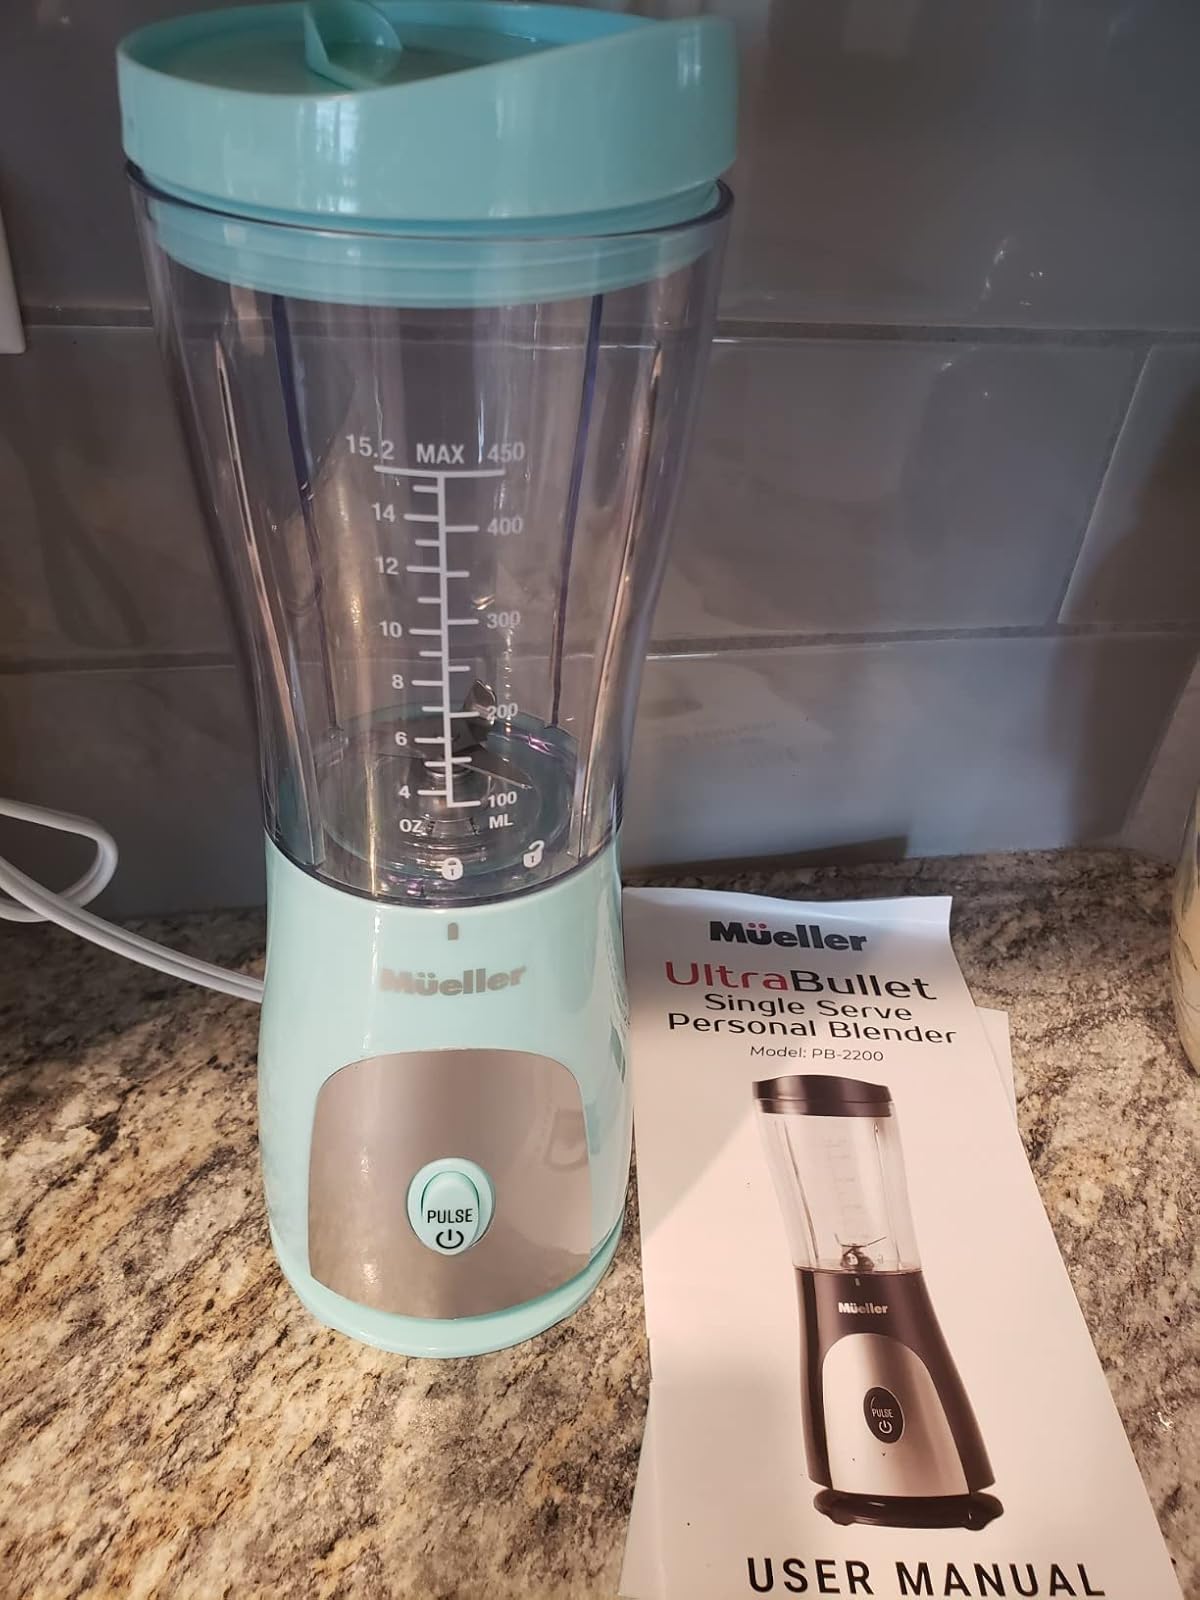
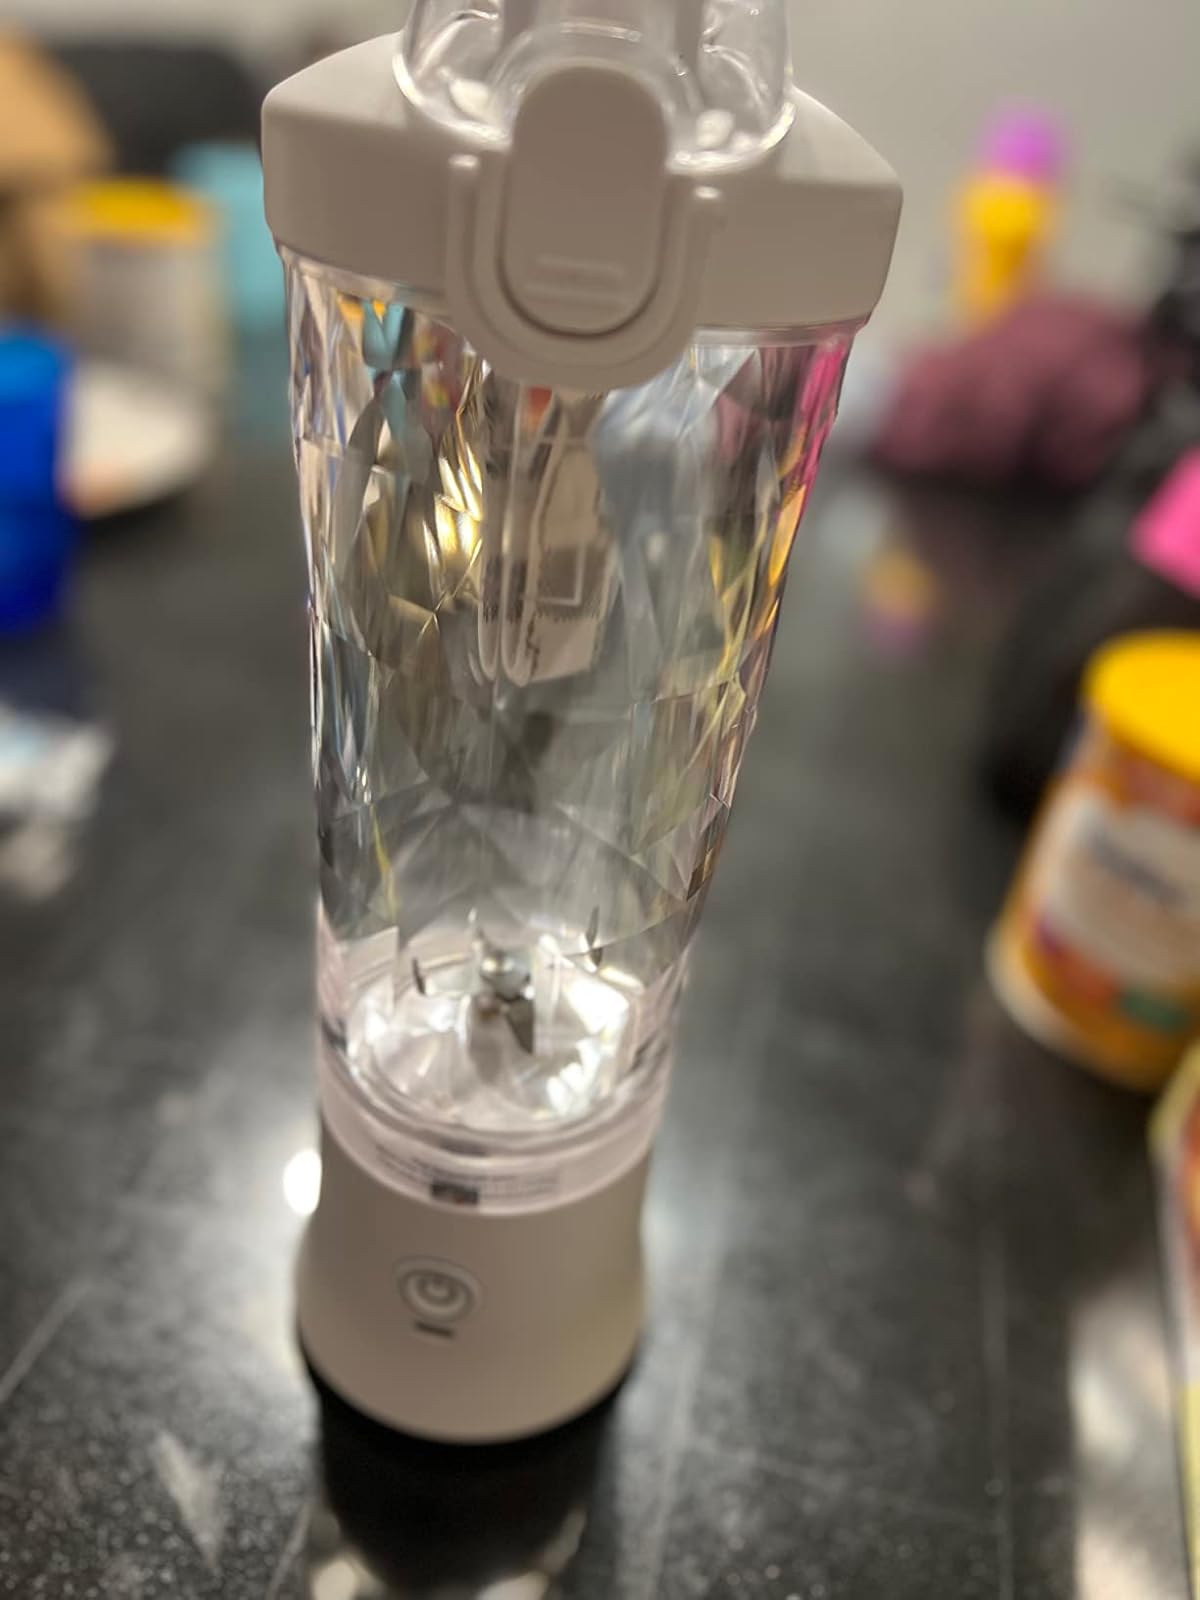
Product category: items_blender
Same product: no